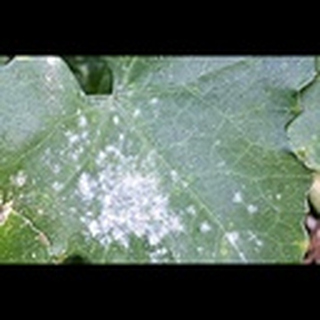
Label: cotton_powdery_mildew